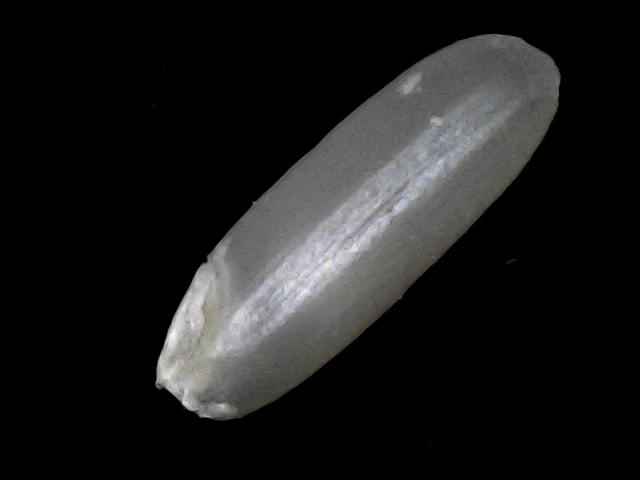
Rice variety: BRRI67